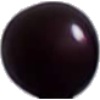
Label: cherry_wax_black